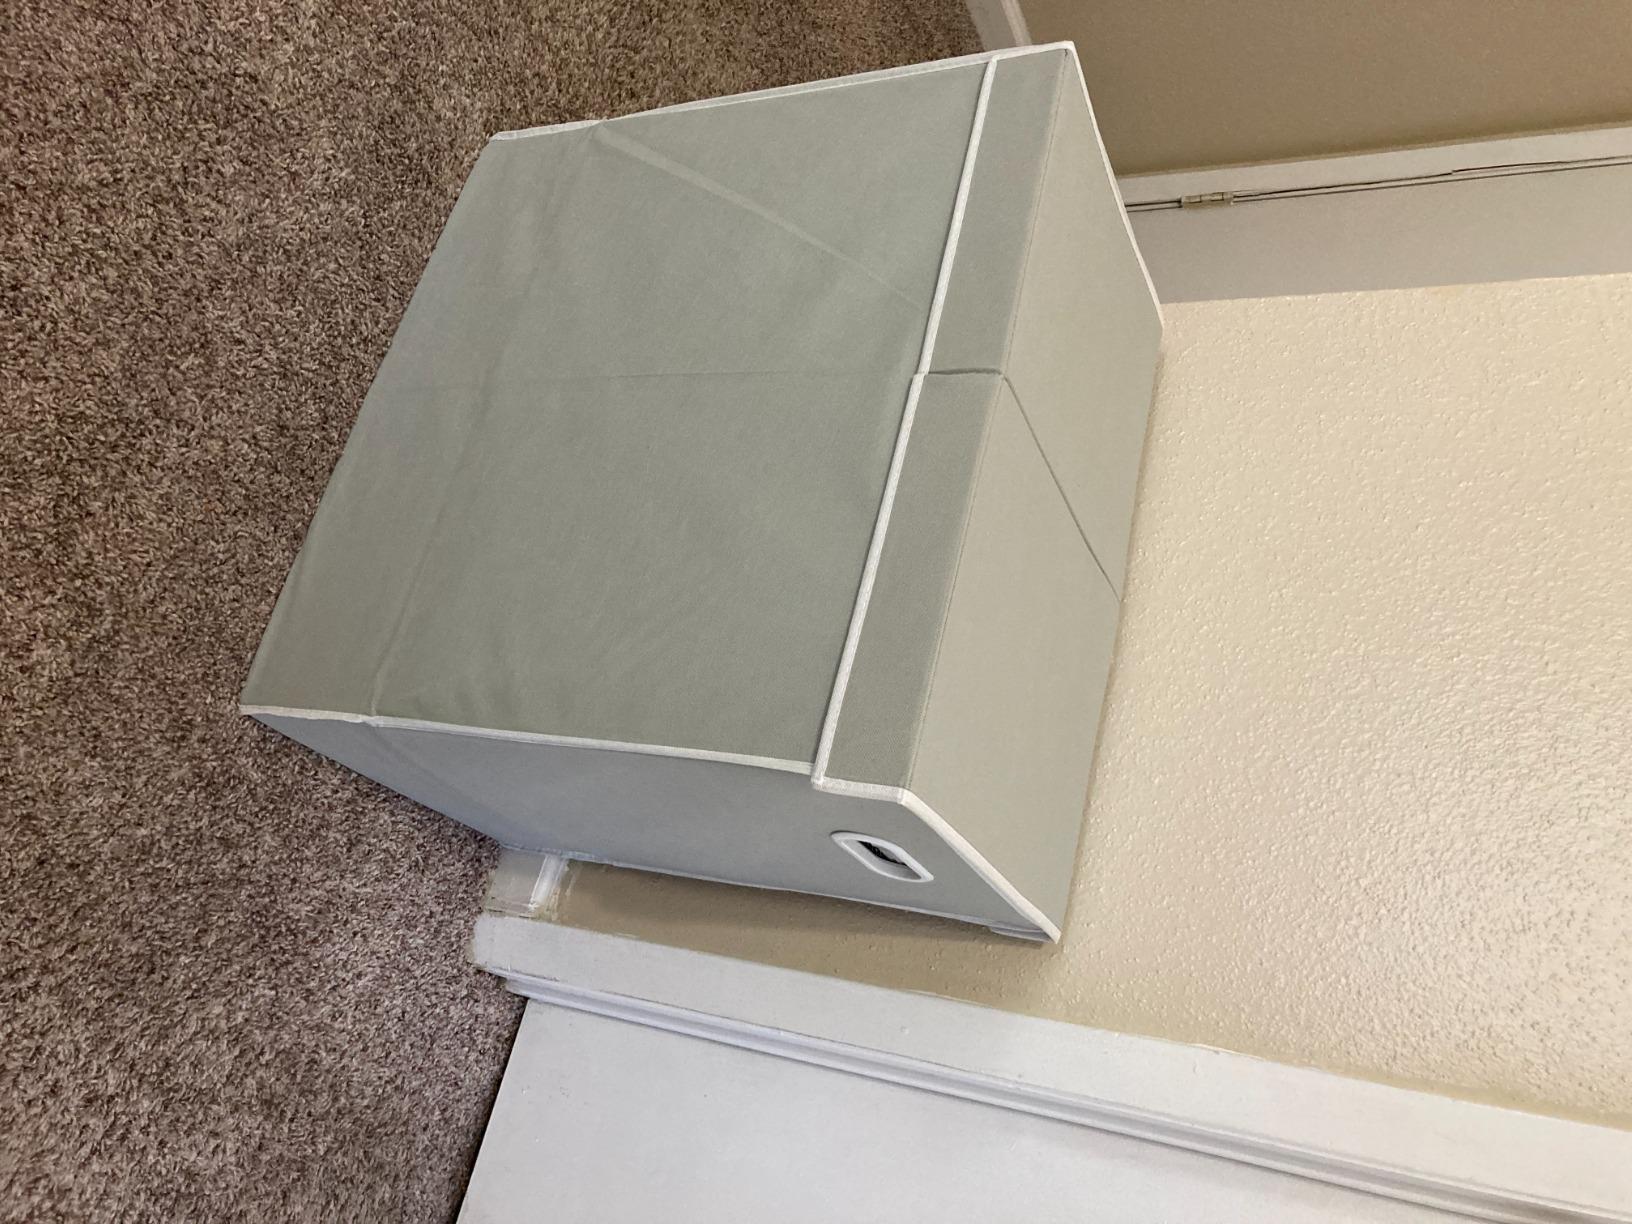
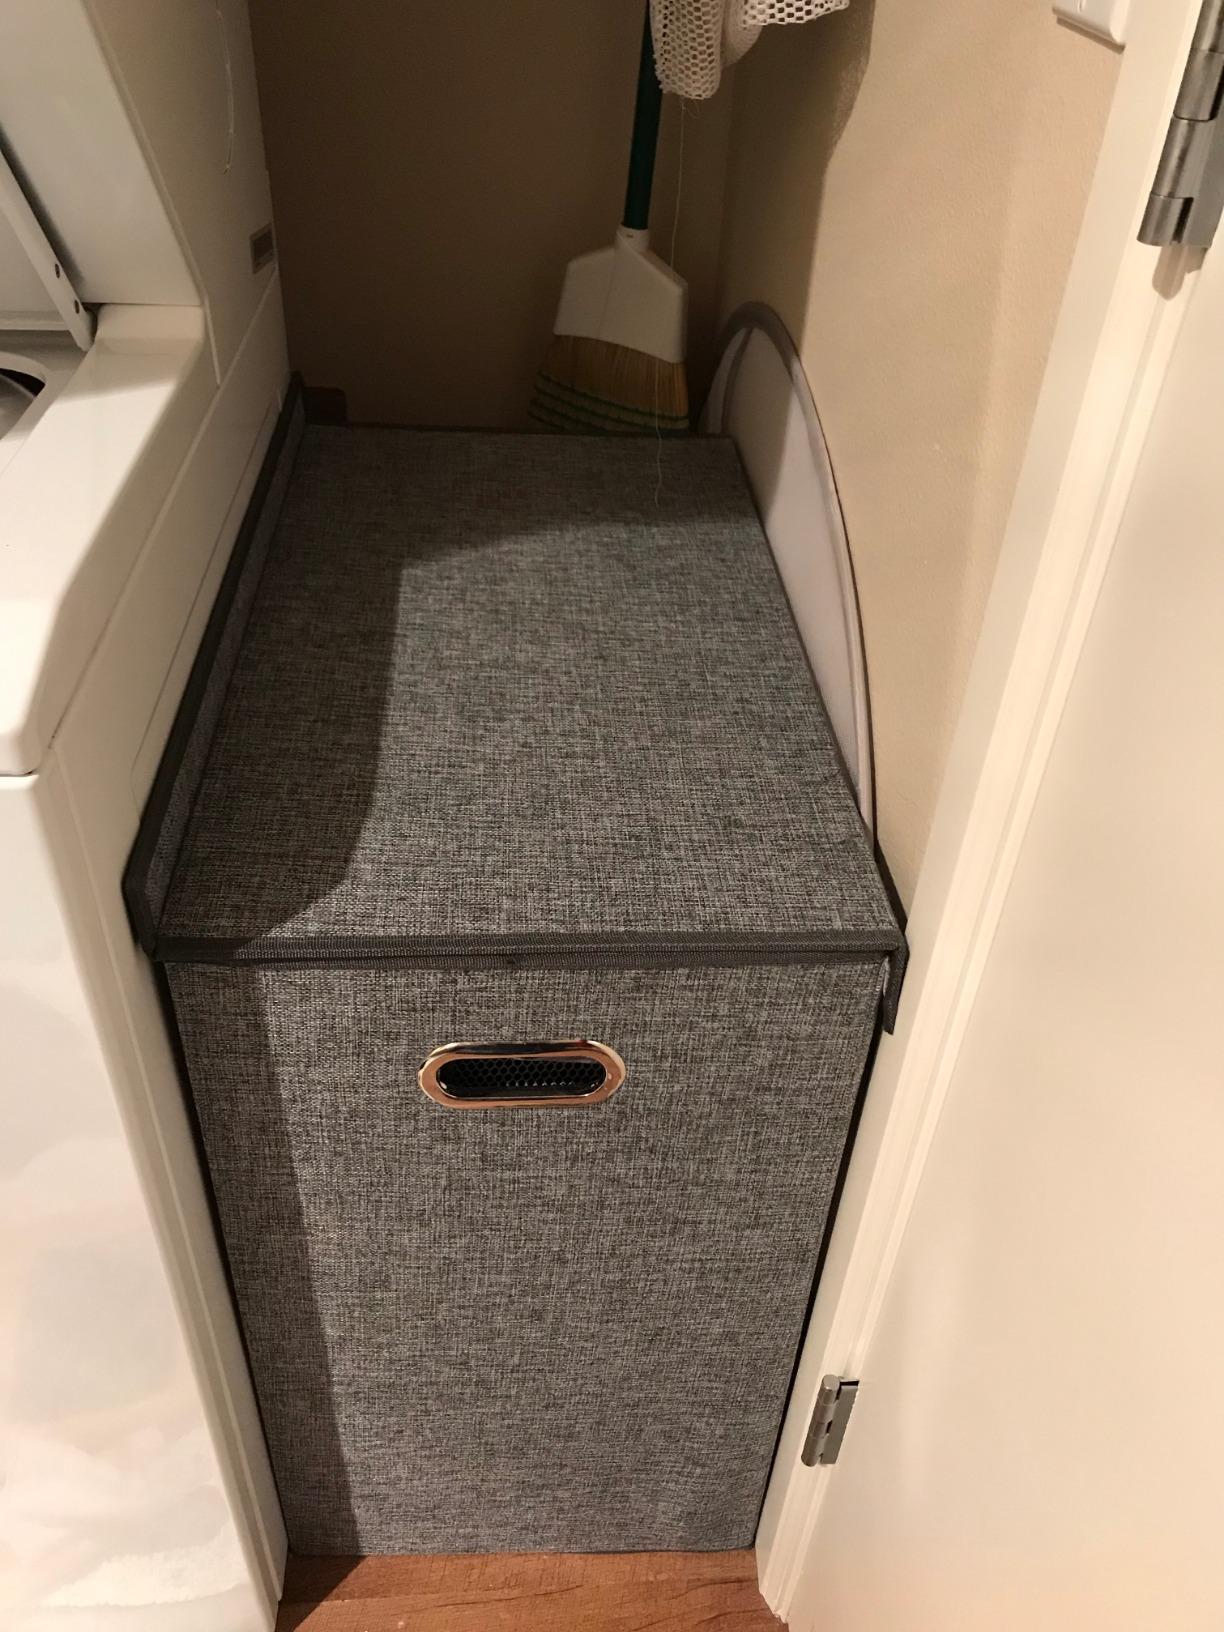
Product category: items_hamper
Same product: no